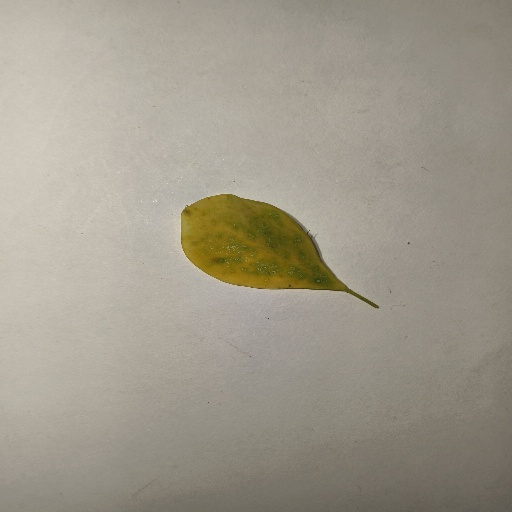
Species: Sojina
Leaf condition: Yellow Leaf